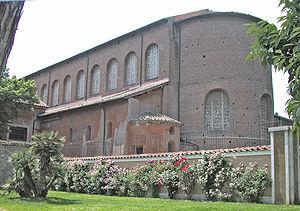
Le titre cardinalice de Sainte-Sabine de Rome sur l'Aventin, a été institué aux alentours de 423 par le pape Célestin Iᵉʳ, ou il a peut-être été simplement confirmé à cette date, étant donné que sainte Sabine est morte en 119.